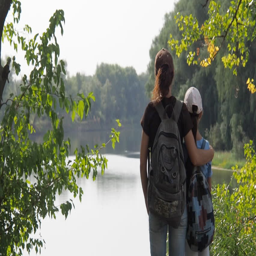
tourists with backpacks look at the river .